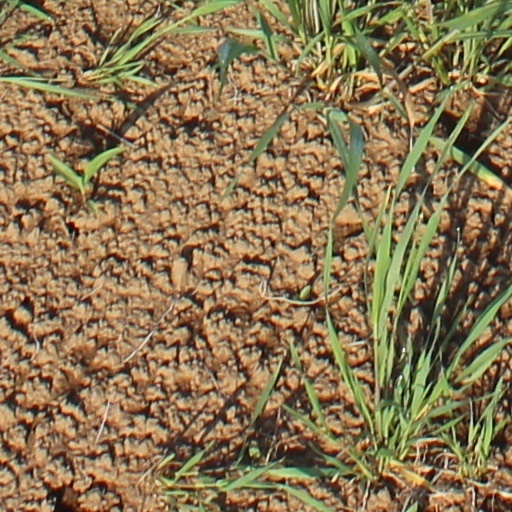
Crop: wheat